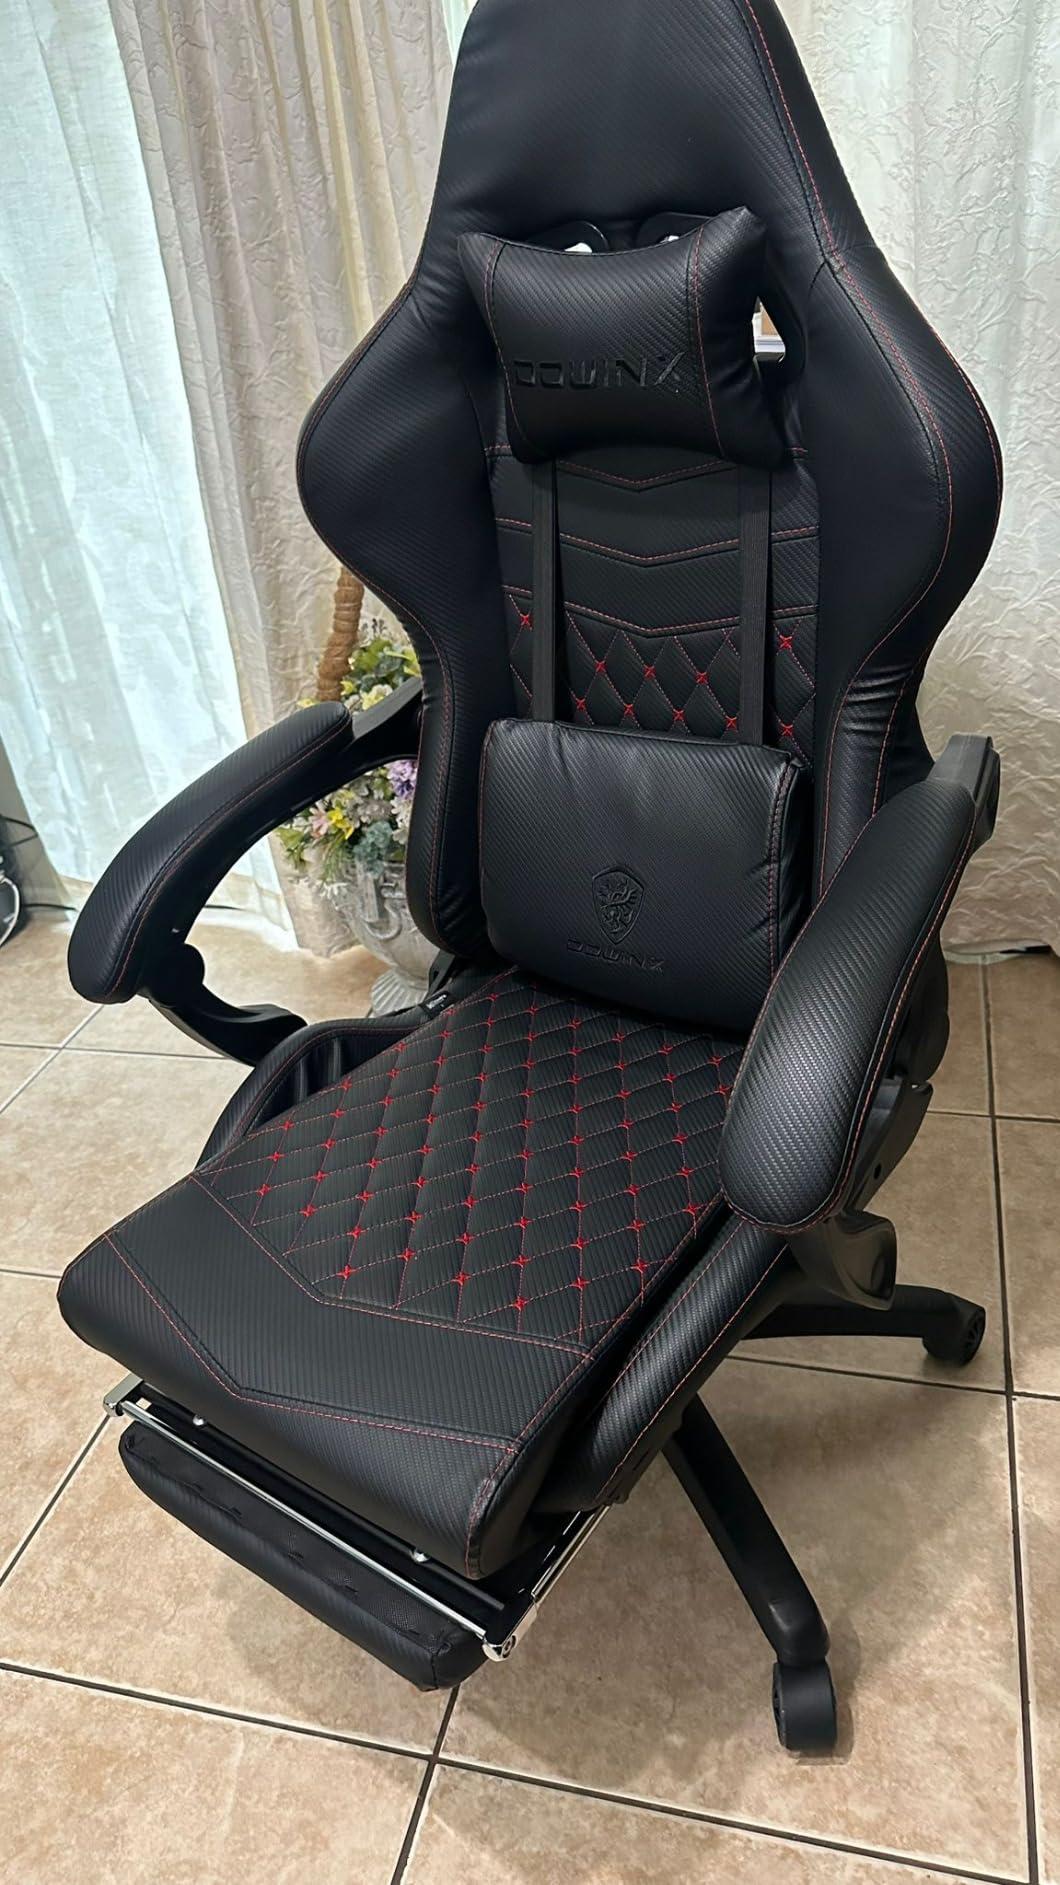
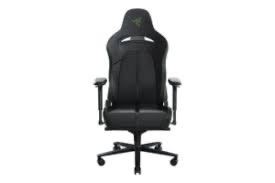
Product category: items_chair
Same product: no